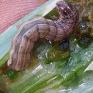
Crop: Onion
Condition: caterpillar-p